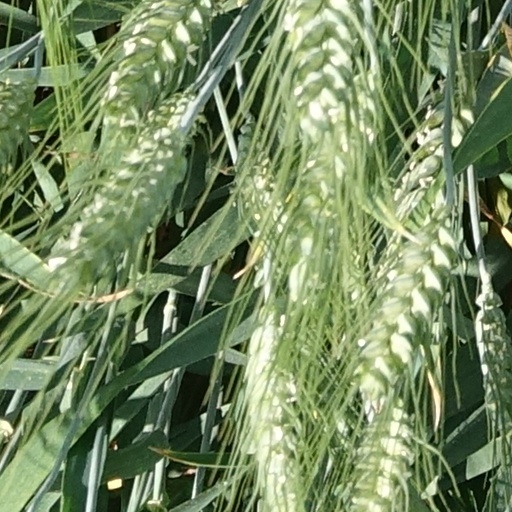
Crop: wheat